Ingelheim am Rhein

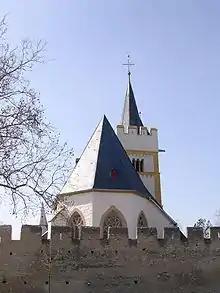
"Burgkirche" – "Castle Church" – the town's landmark

From the Second World War, Ingelheim emerged as the only unscathed town between Mainz and Koblenz. Today, Ingelheim is a middle centre in Rhineland-Palatinate, a Great District-Bound Town ("Große kreisangehörige Stadt" – a status deriving from the Rhineland-Palatinate Municipal Order) and the seat of district administration for Mainz-Bingen.